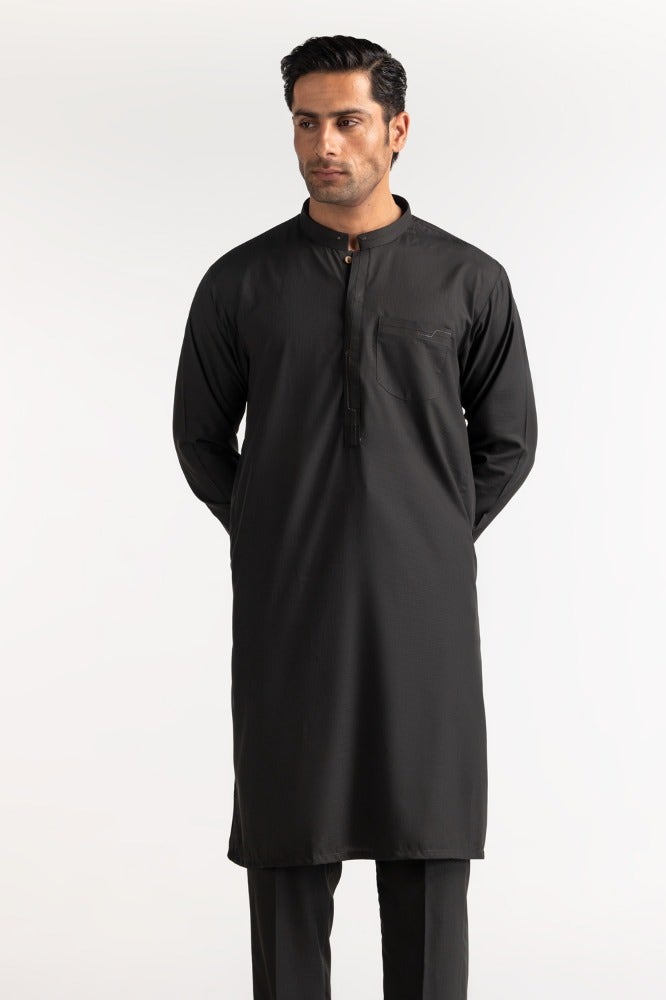
black kurta pants